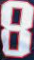
Number: 8